Lilián Celiberti

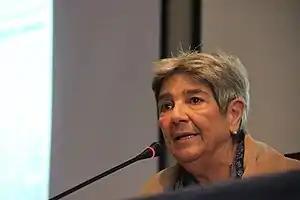
The Uruguayan feminist Lilián Celiberti speaks at the Encuentro de Feministas Desorganizadas in 2017.

Lilián Celiberti (born 1949) is a Uruguayan feminist activist. She became a political prisoner under the military dictatorship and lived in exile in Italy. She is a founding member and coordinator of the feminist collective Cotidiano Mujer, and she is also a leader in Articulación Feminista Marcosur, which promotes the development of a feminist political platform at the regional and global level.